Question: Please indicate a possible affordance area of the bench that can be used for sitting
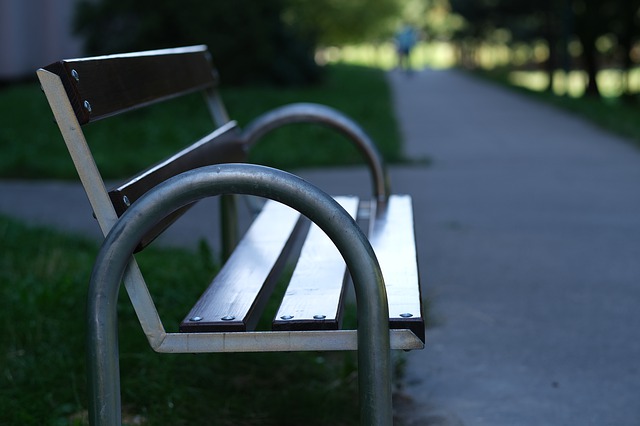
Answer: [172.5, 190.5, 422.5, 333.5]